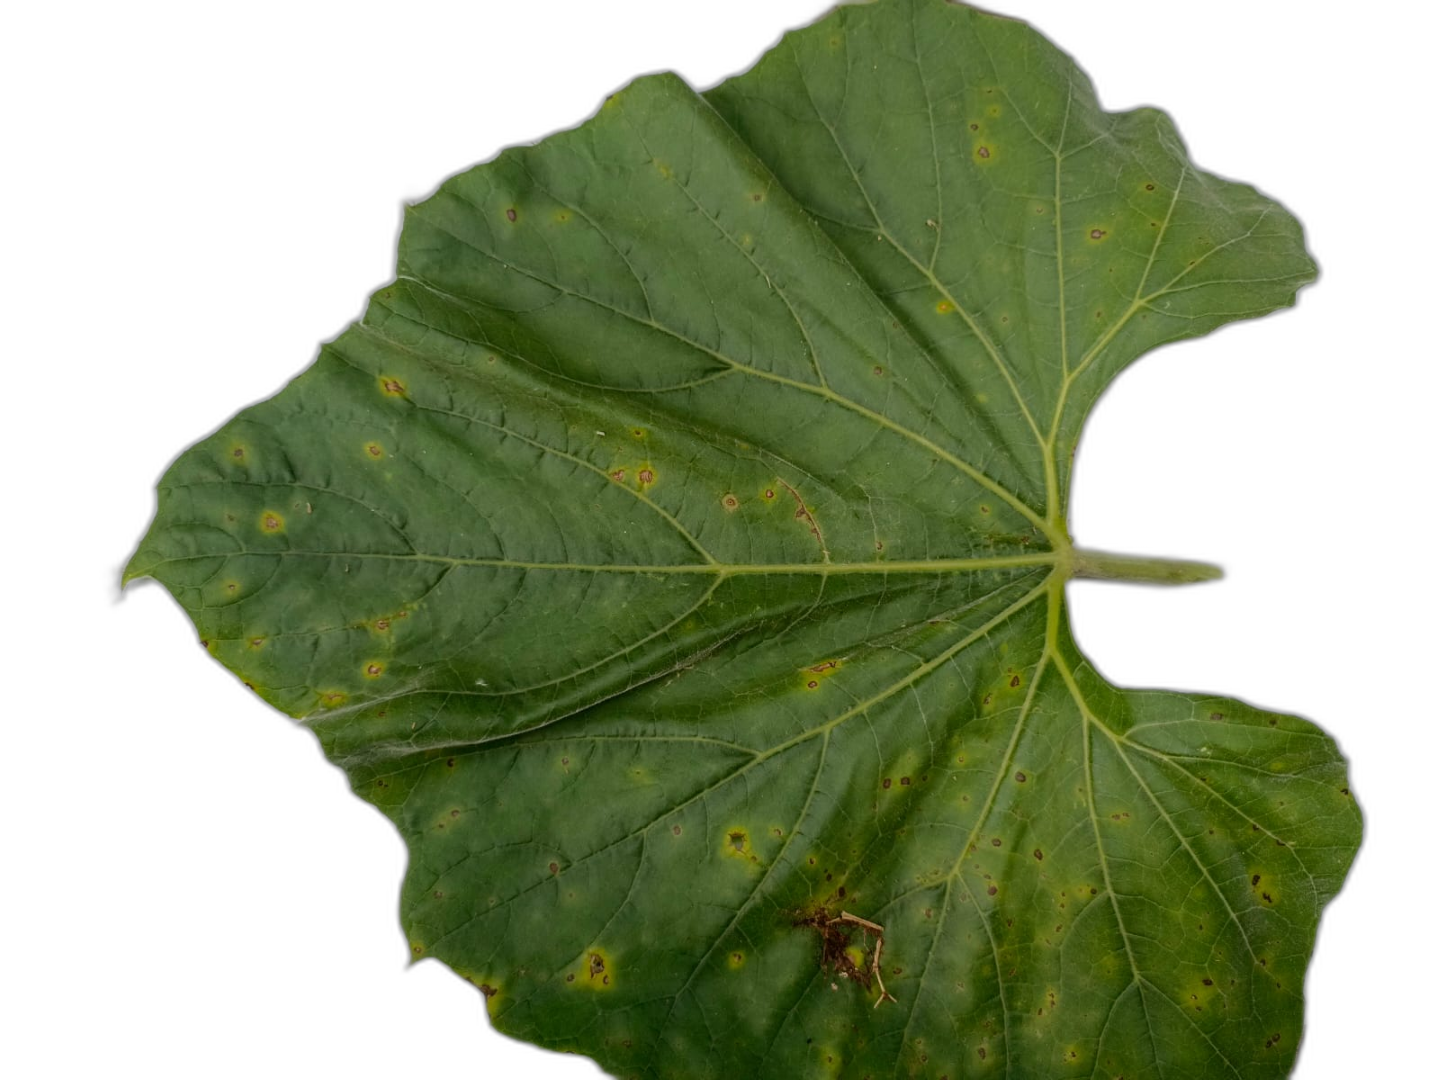
Crop: Bottle Gourd
Label: Alternaria_Leaf_Blight